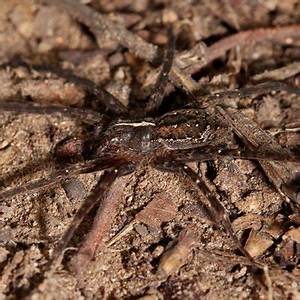
Label: spider